Brunettes Shoot Blondes

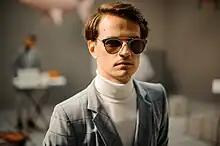
Andrii Kovalov

Front man Andrii Kovalov says: “EP 'Bittersweet' was the first release into which we invested lots of strength and inspiration. Most of the material was recorded in studios in Warsaw and Kyiv”. The song was produced in partnership with German advertising agency Scholz & Friends and with German car maker Opel. The music video develops the use of a 'picture in picture' effect used in the video for 'Knock Knock' – consisting of footage performed directly from the screens of devices, without editing. After Bittersweet's release, Brunettes Shoot Blondes went on to guest perform on Ukraine's X-factor.